Aleš Svoboda (linguist)

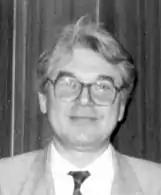
Aleš Svoboda in 1997

Aleš Svoboda (2 April 1941 – 9 January 2010) was a Czech linguist, university professor, and a prominent representative of the Prague School of linguistics.